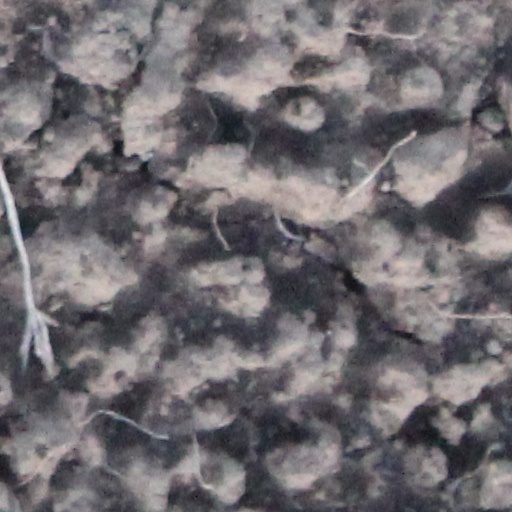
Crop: wheat